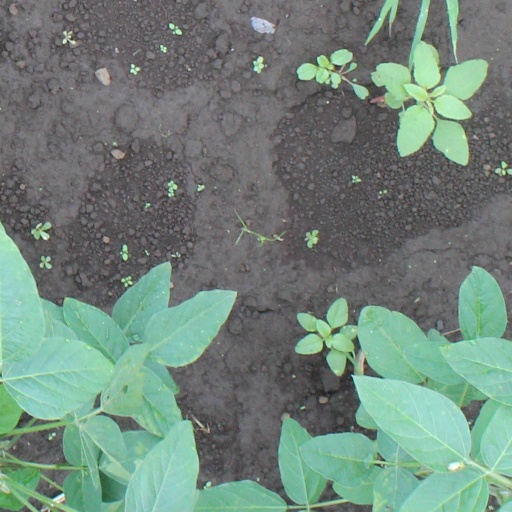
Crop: soybean